Muddy River (film)

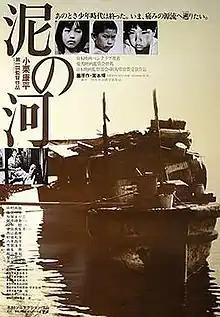
Theatrical release poster

is a 1981 Japanese drama film directed by Kōhei Oguri. It was nominated for the Academy Award for Best Foreign Language Film. The film was also entered into the 12th Moscow International Film Festival where it won the Silver Prize.